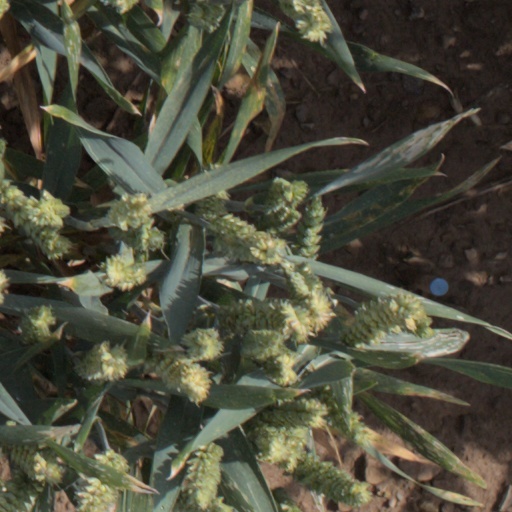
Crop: wheat